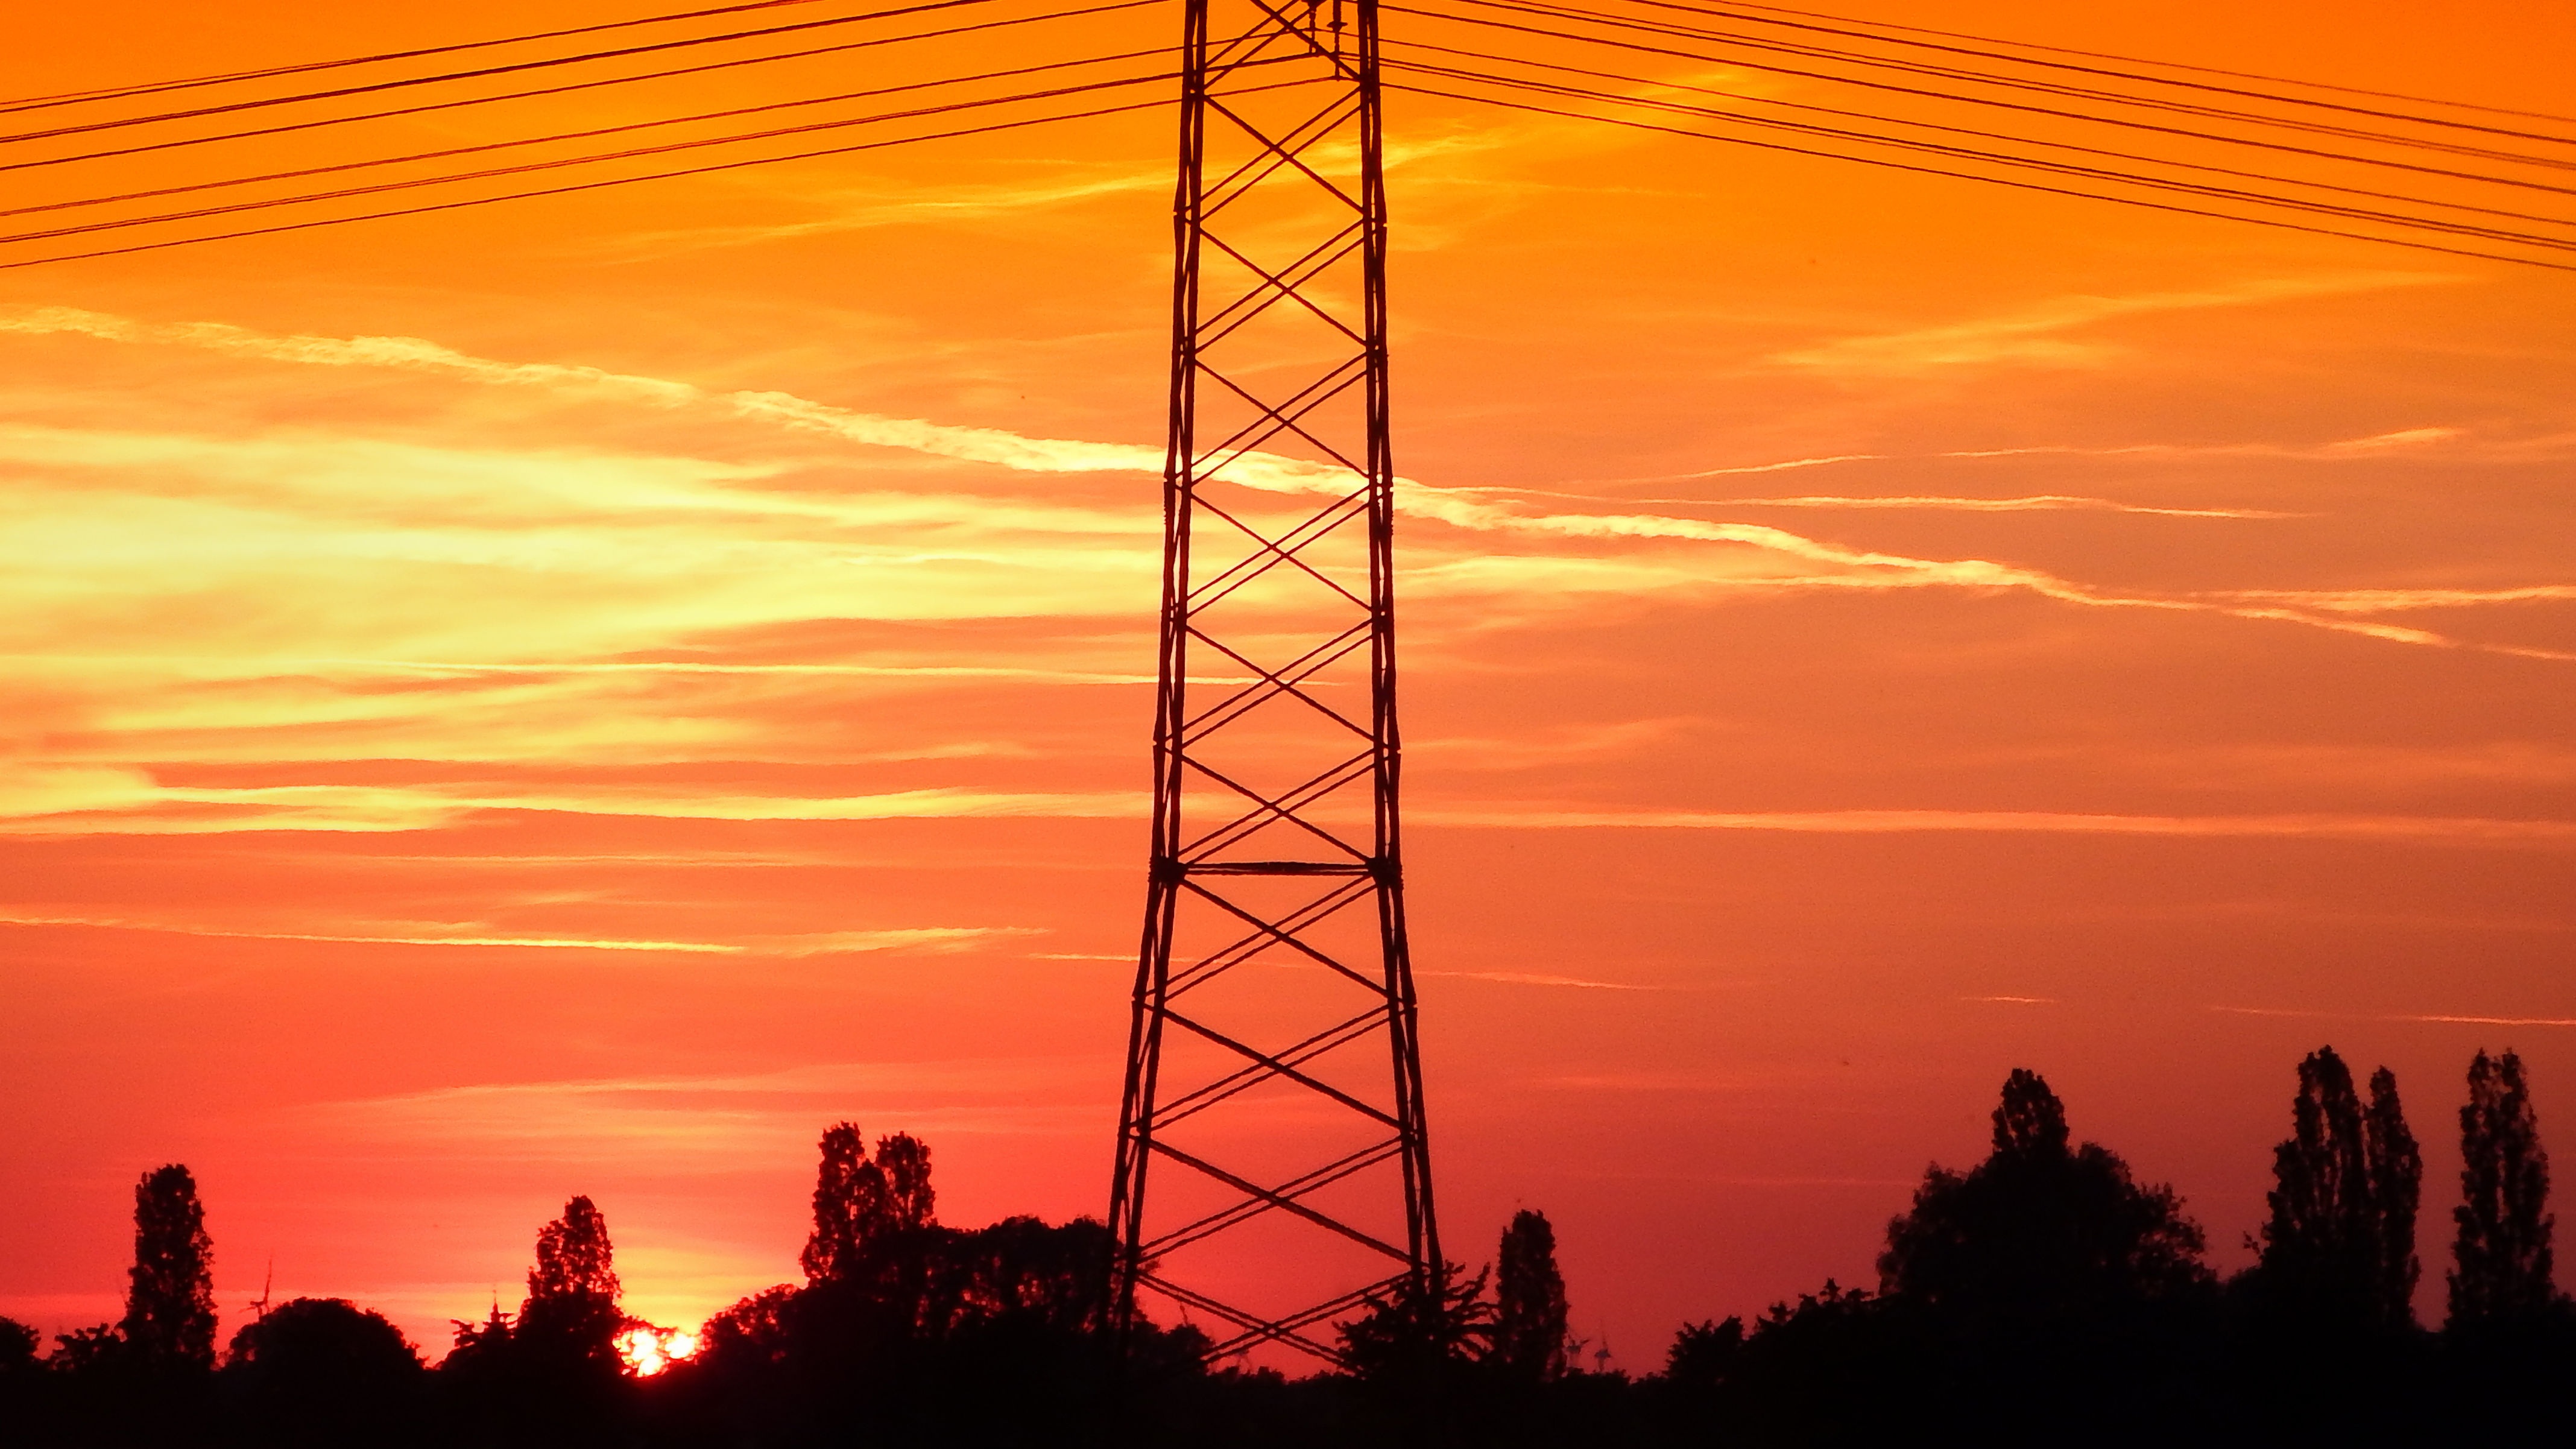
landscape, horizon, silhouette, cloud, sky, sun, sunrise, sunset, sunlight, dawn, dusk, evening, tower, afterglow, evening sky, strommast, red sky at morning